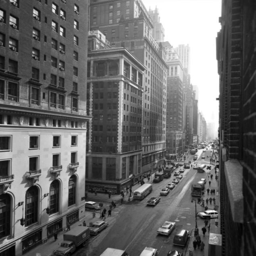
cars make their way up a city .